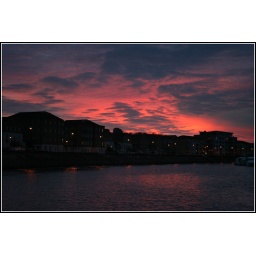
Cruising back to the berth, an amazing red sky over the river Ely.